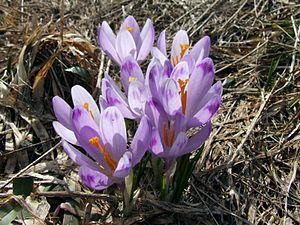
Crocus est un genre botanique de la famille des Iridaceae, qui comprend 90 espèces, dont un tiers fleurit en automne. Les espèces sont en majorité originaires des montagnes de la région méditerranéenne ; la plus grande concentration se trouvant dans les Balkans et en Asie mineure. Font exception Crocus vernus Hill, qui remonte jusqu'en Europe centrale et quelques espèces, notamment Crocus alatavicus Semenova & Reg. et Crocus korolkowii Regel ex Maw, originaires des montagnes d'Asie centrale.